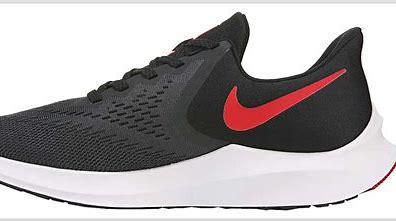
Brand: Nike
Model: Air Zoom Winflo 6